Cossesseville

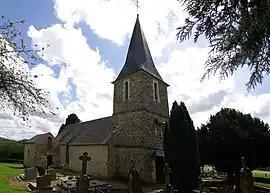
The church in Cossesseville

Cossesseville is a commune in the Calvados department in the Normandy region in northwestern France.